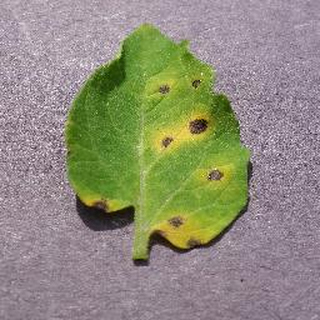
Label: tomato_septoria_leaf_spot